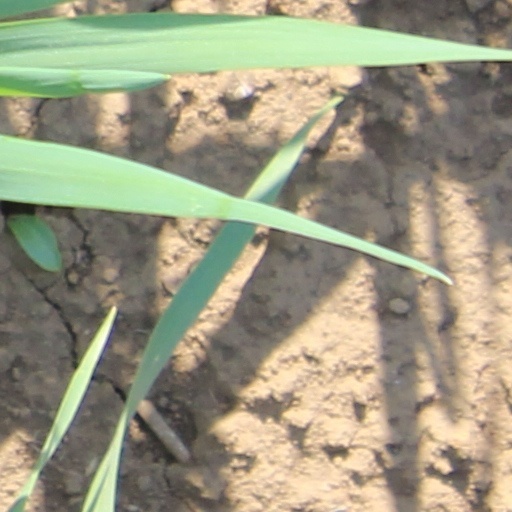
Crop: wheat